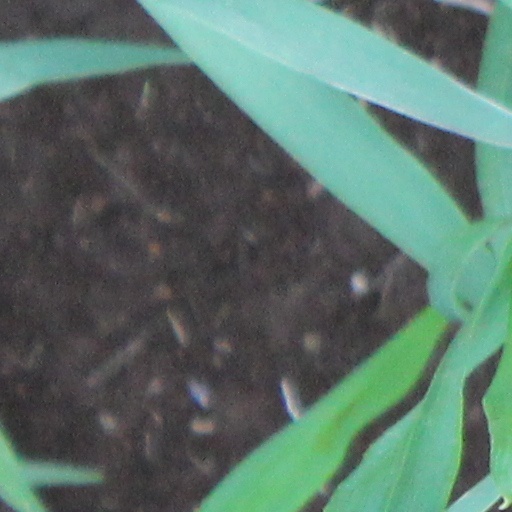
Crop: wheat